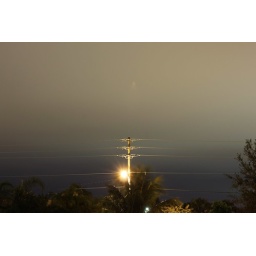
The light pollution from the front of my house made more obvious by low cloud cover.